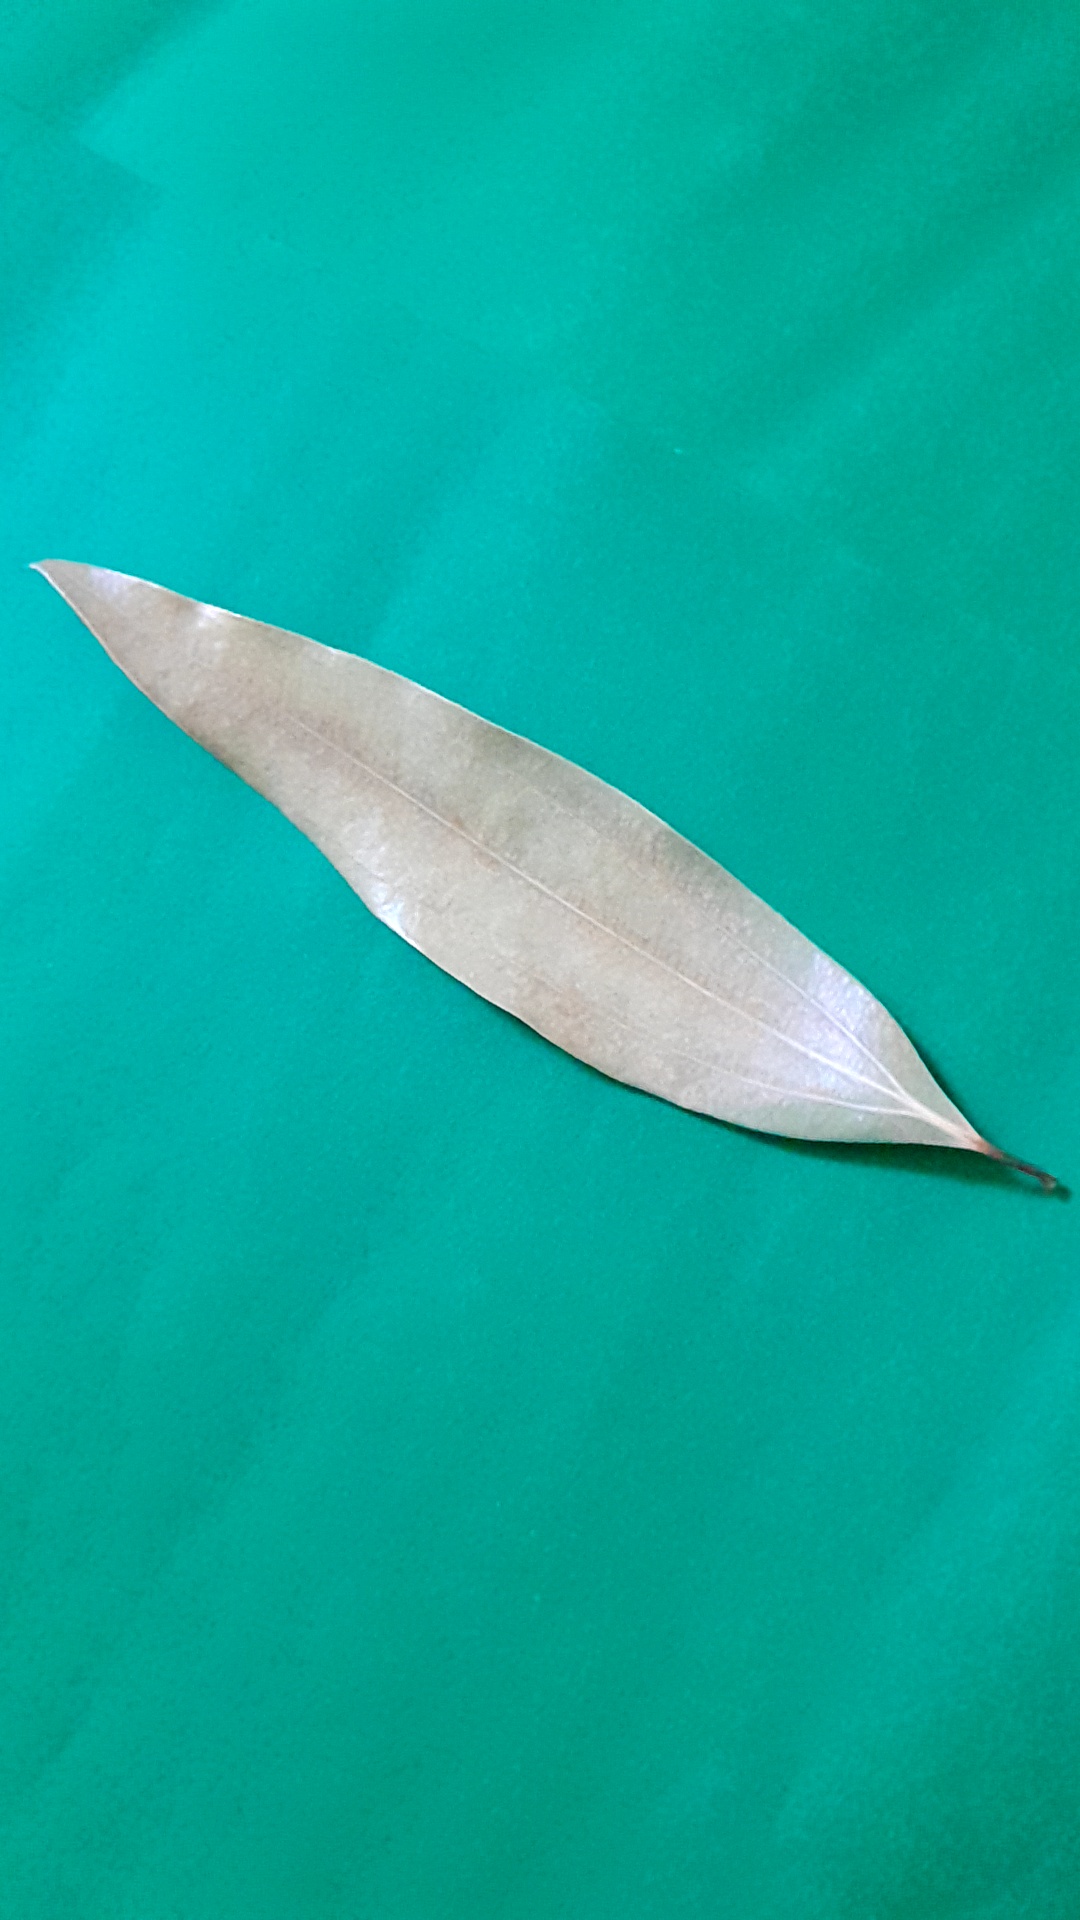
Label: Dry Leaf